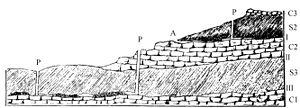
Coupe théorique des terrains du Laurion